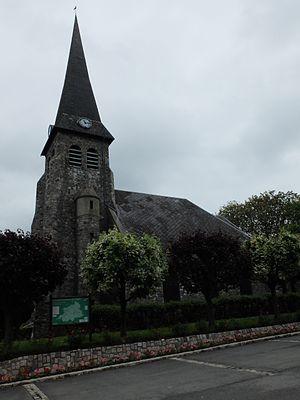
Vue de l'église Saint-Vaast de Bullecourt.
Bullecourt est une commune française située dans le département du Pas-de-Calais en région Hauts-de-France.